Neck dissection

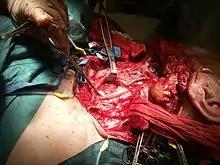
Modified radical neck dissection

To describe the lymph nodes of the neck for neck dissection, the neck is divided into 6 areas called "Levels". The levels are identified by Roman numeral, increasing towards the chest. A further Level VII to denote lymph node groups in the superior mediastinum is no longer used. Instead, lymph nodes in other non-neck regions are referred to by the name of their specific nodal groups.